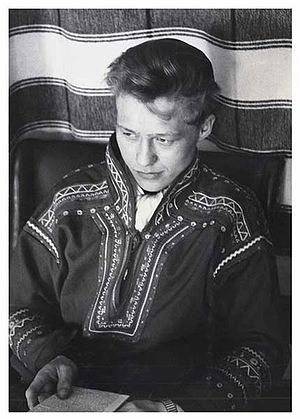
Nils-Aslak Valkeapää
Nils-Aslak Valkeapää, også kendt som Áillohaš, var en finsk-samisk multikunstner, som er kendt både for sin digtning, sang, joik og billedkunst. Han boede i Käsivarsi i Finland og i Skibotn i Norge.